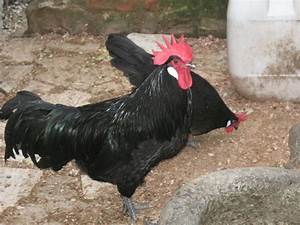
Label: chicken